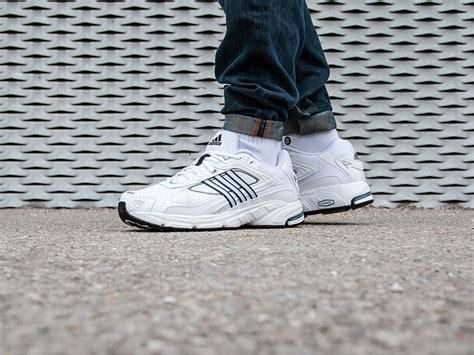
Brand: Adidas
Model: Response Cl